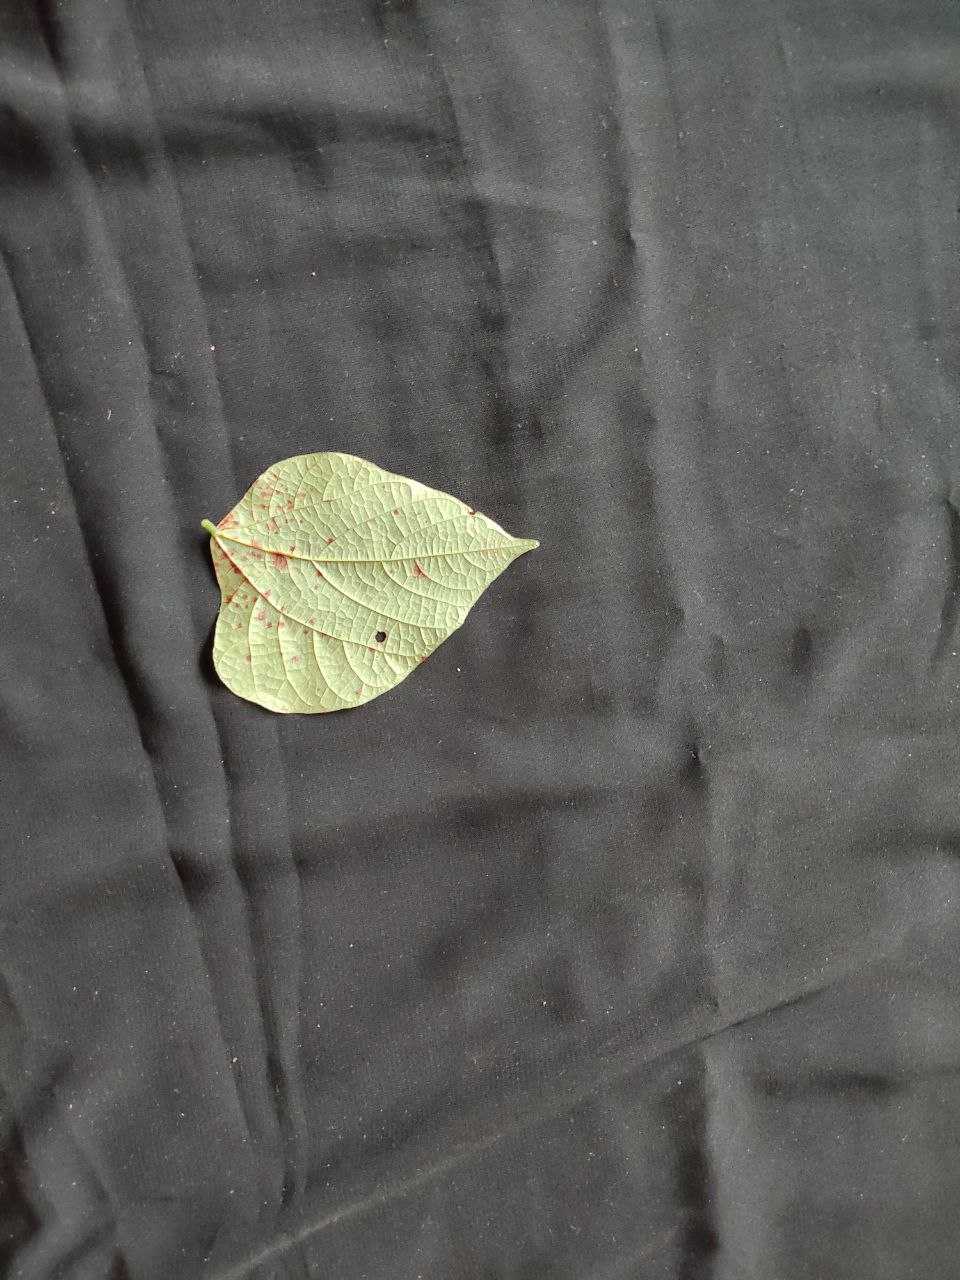
Crop: bean
Leaf condition: Rust